Jacob Benjamin Salutsky

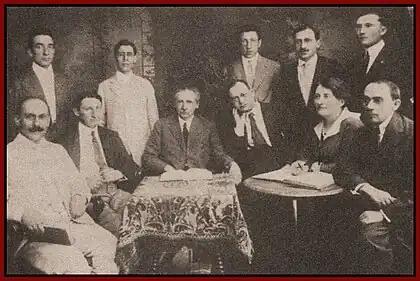
Salutsky (standing, far right) as part of the leadership of the Jewish Socialist Federation in 1917.

Jacob Benjamin Salutsky (August 1, 1882 – January 29, 1968), also known by the alias as J.B.S. Hardman, was a Russian political activist, radical journalist and trade union functionary. Hardman was a proponent of radicalism as a Marxist thinker and a leader of the Jewish Socialist Federation of the Socialist Party of America (SPA). A brief stint in the American Communist movement ended in his expulsion in 1923.